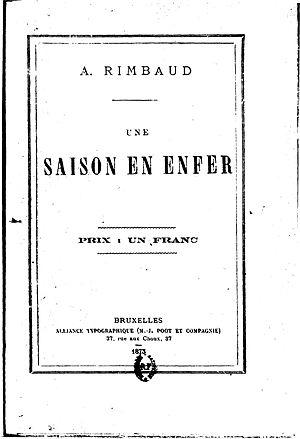
Un recueil de poèmes est un ouvrage contenant une succession de poèmes. Forme commune de publication des œuvres poétiques, il se compose souvent d'une sélection de textes d'un même auteur dont certains peuvent avoir déjà paru individuellement ailleurs. En langue française, des recueils connus sont par exemple Les Fleurs du mal de Charles Baudelaire, Alcools de Guillaume Apollinaire, ou encore Les Orientales de Victor Hugo.
Vitalie Rimbaud, née Marie Catherine Vitalie Cuif le 10 mars 1825 à Roche et morte le 1ᵉʳ août 1907 dans le même village, est l'épouse de Frédéric Rimbaud et la mère d’Arthur Rimbaud.